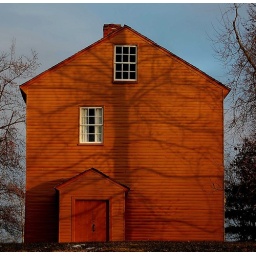
Shaker building in Kentucky. Notice the tree reflection. The tree is the symbol of the Shakertown but I caught it without thinking.